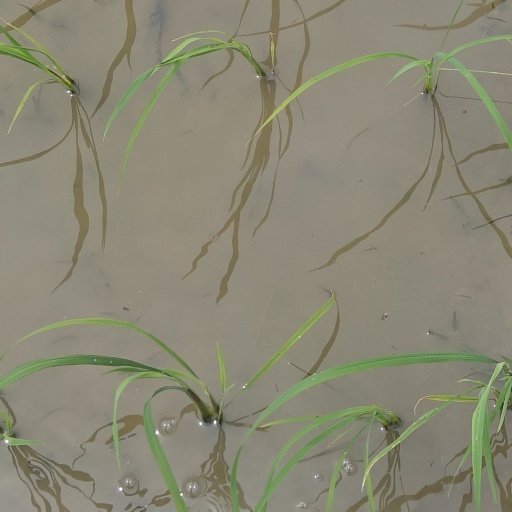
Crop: rice